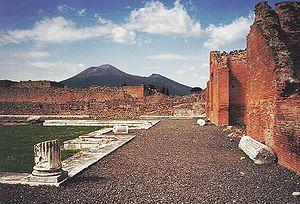
Le Vésuve est un volcan composite qui a connu plusieurs cycles d'éruptions, depuis -400 000 à -300 000 ans. Sa dernière éruption date de 1944. L'édifice actuel, le complexe Somma-Vésuve est composé des restes d'un stratovolcan, le mont Somma, datant de 20 000 ans, dans la caldeira duquel se bâtit un nouveau stratovolcan, le Vésuve au sens strict, datant du IIIᵉ siècle.
Pline l’Ancien, né en 23 apr. J.-C. à Novum Comum dans le nord de l'Italie et mort en 79, à Stabies, près de Pompéi, lors de l'éruption du Vésuve, est un écrivain et naturaliste romain du Iᵉʳ siècle, auteur d'une monumentale encyclopédie intitulée Histoire naturelle.
Le Vésuve ou mont Vésuve est un volcan italien d'une altitude de 1 281 mètres, bordant la baie de Naples, à l'est de la ville. Il s'agit du seul volcan d'Europe continentale à être entré en éruption durant les cent dernières années, sa dernière éruption datant de 1944.